Mighty Oaks (band)

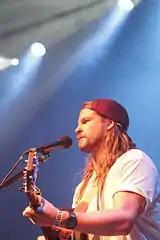
Vocalist and guitarist Ian Hooper

Mighty Oaks was formed in early 2010 by instrumentalists and vocalists Ian Hooper (United States), Claudio Donzelli (Italy), and Craig Saunders (United Kingdom). Hooper had moved to Hamburg after college some time before, and had befriended bassist Saunders when both were working on solo material as singer-songwriters. Several months later they met Donzelli at a small acoustic festival, and kept in touch afterwards. All three members had an interest in indie rock and folk rock, and together began focusing on guitar and instruments such as mandolin. The group self-released an EP on March 21, 2011, recording it themselves in Donzelli's apartment. Though never officially released on a label, the EP garnered several hundred thousand hits on SoundCloud.